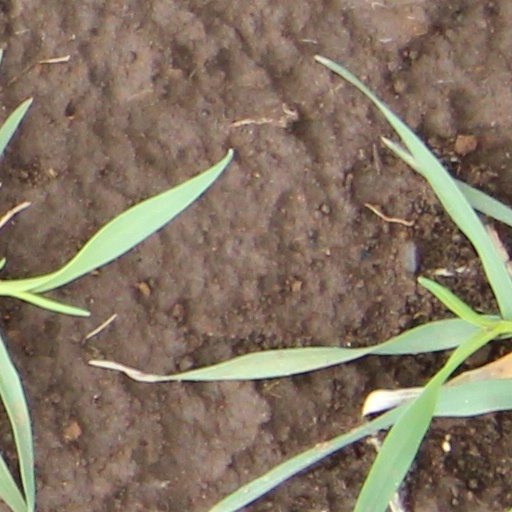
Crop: wheat